Raglan Castle

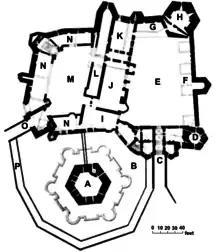
Plan of the castle, after Augustus Pugin: A – Great Tower; B – Moat; C – Gatehouse and bridge; D – Closet Tower; E – Pitched Stone Court; F – Office wing; G – Pantry; H – Kitchen; I – Parlour; J – Hall; K – Buttery; L – Long Gallery; M – Fountain Court; N – Apartments; O – South Gate and bridge; P – Moat walk

The Great Hall was temporarily re-roofed in the 1820s, when the castle was used for a "Grand Entertainment" by the Somersets, and in 1830 Jeffrey Wyattville was employed to reinstate the Grand Staircase. The Monmouthshire antiquarian Joseph Bradney recorded a visit to the castle by Edward VII and Queen Alexandra, then Prince and Princess of Wales, in October 1881. In 1938 Henry Somerset, the 10th Duke, entrusted guardianship of Raglan Castle to the Commissioner of Works, and the castle became a permanent tourist attraction. Today, the castle is classed as a Grade I listed building and as a Scheduled Monument, administered by Cadw. Between 2003 and 2007 Cambrian Archaeological Projects led excavations at the castle in advance of a planned new visitor centre.